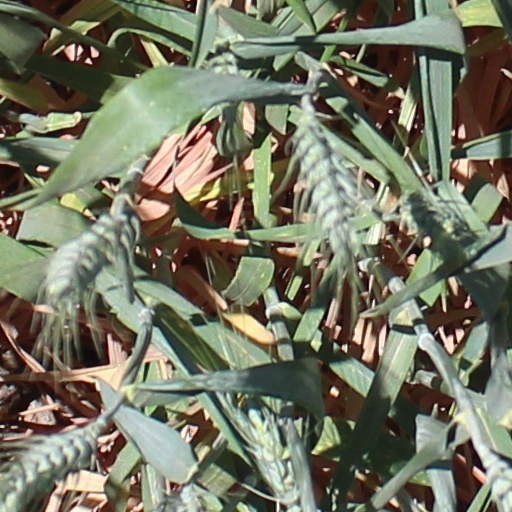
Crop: wheat